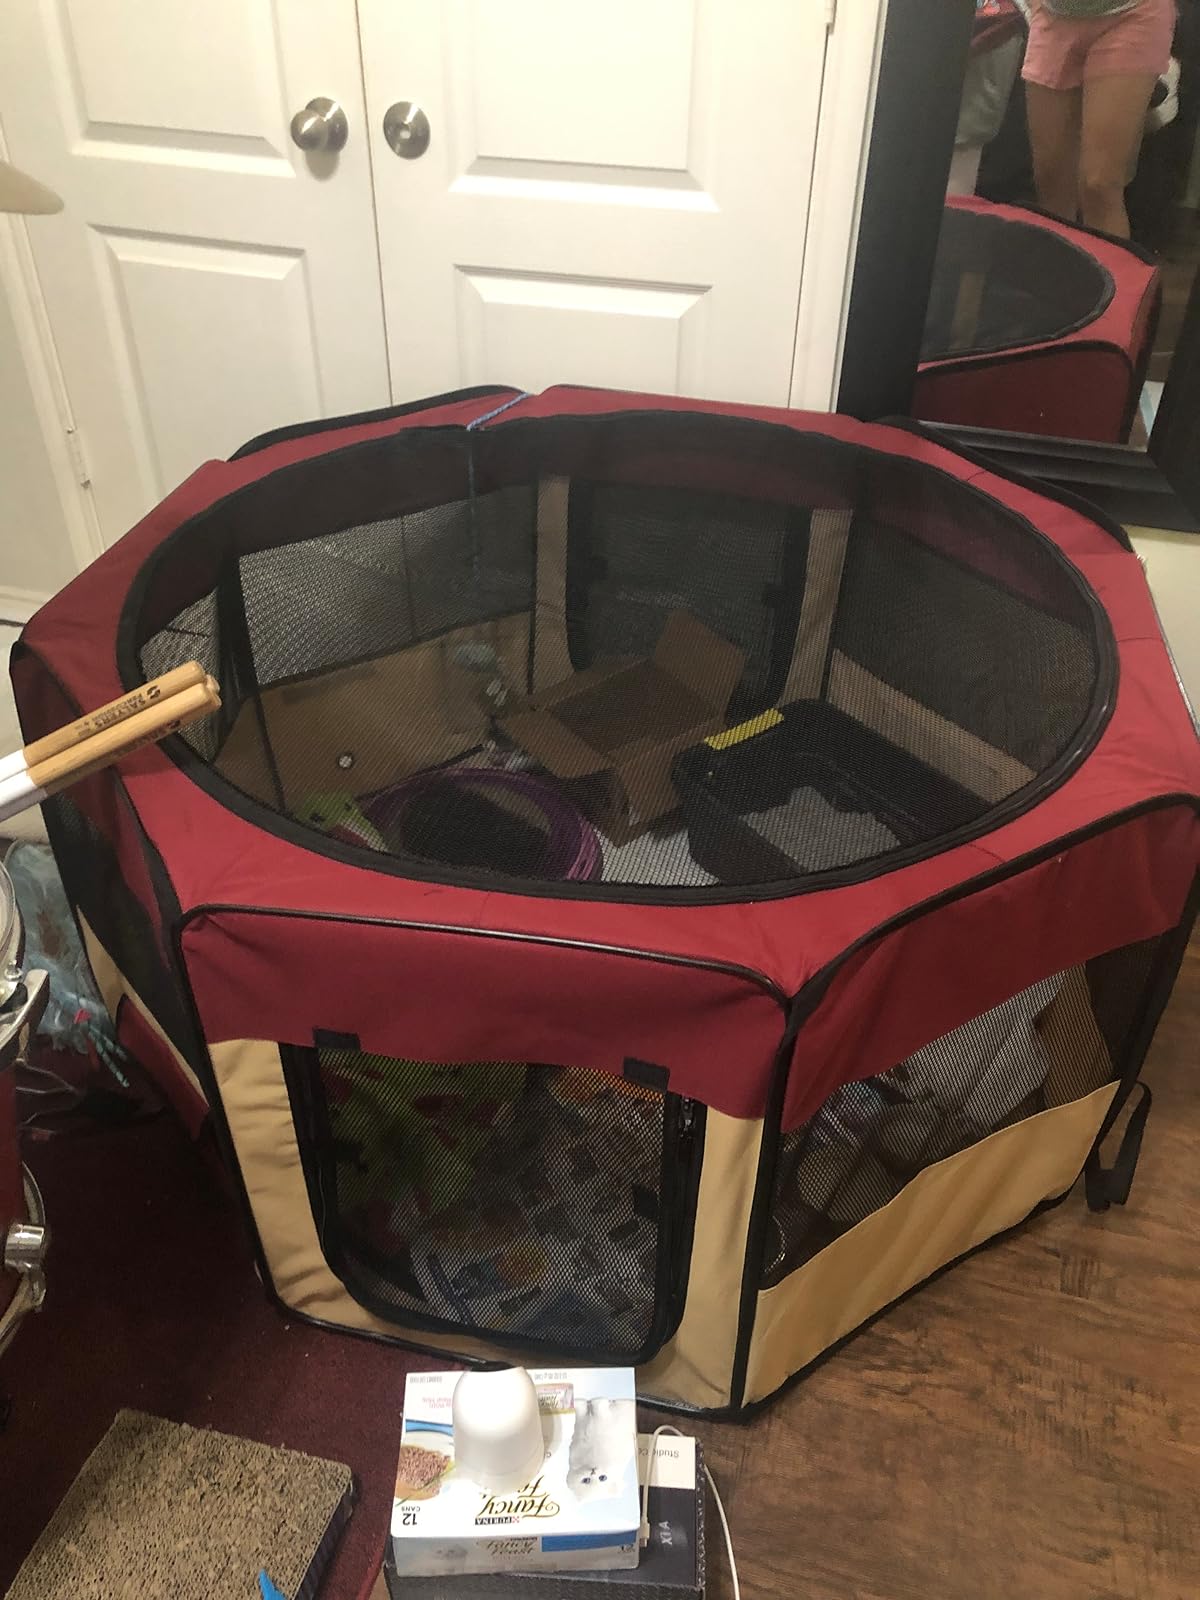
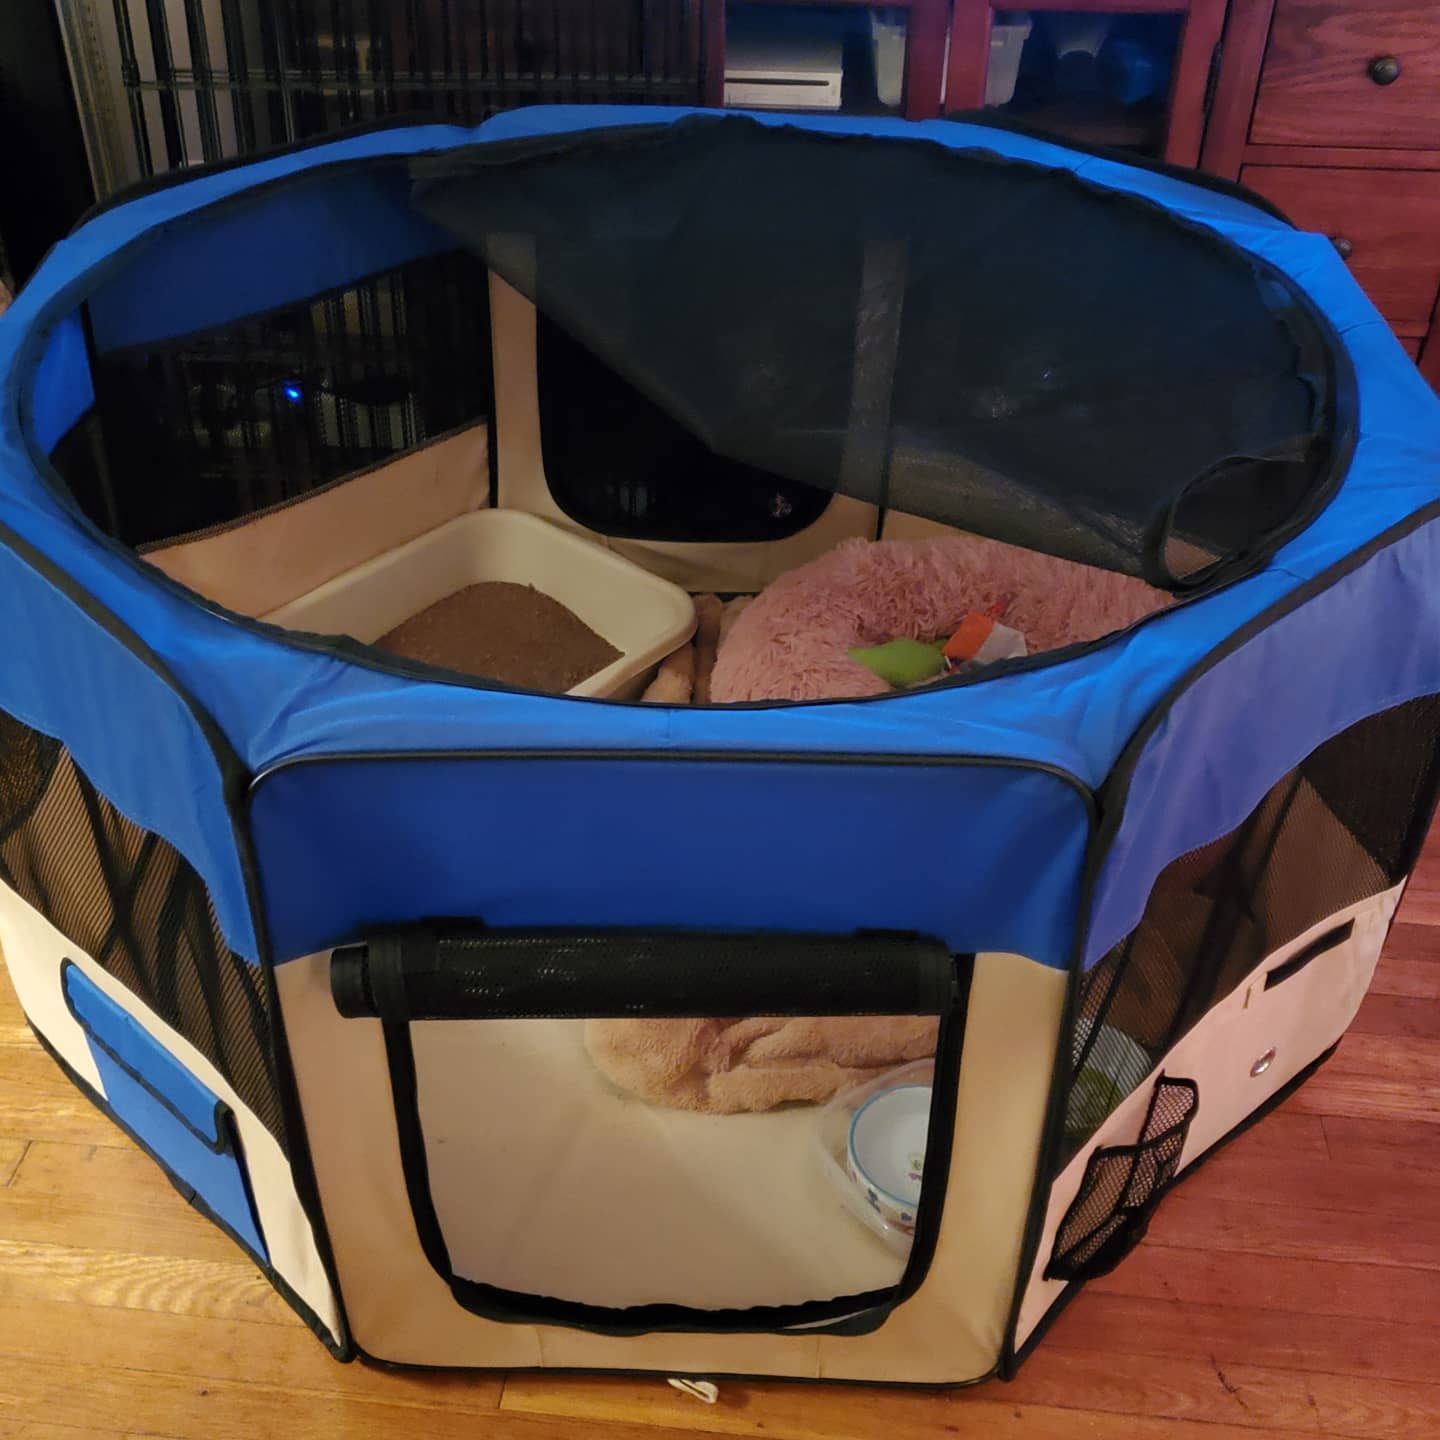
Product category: items_kennel
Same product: no